Igor Rodionov

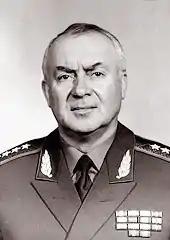
Rodinov while serving as Russian Minister of Defence

Igor Nikolayevich Rodionov (1 December 1936 – 19 December 2014) was a Russian general and Duma deputy. He is best known as a hardline politician, and for his service heading the Defence Ministry of the Russian Federation.